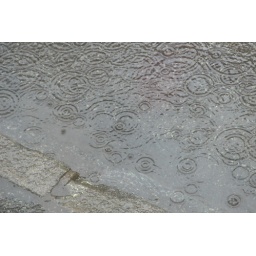
Rain in the street outside the window . Didn't understand why there are fewer drops near the curb, but it is...